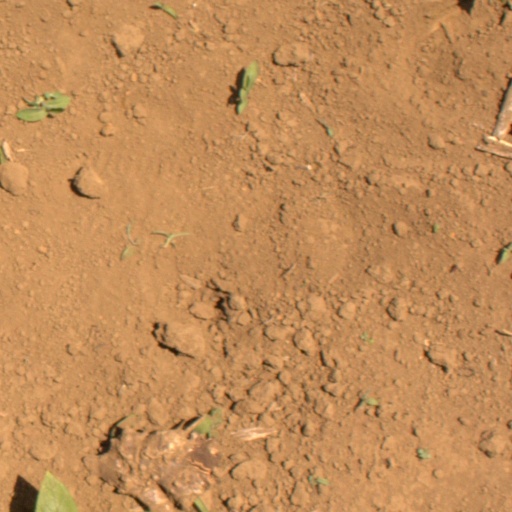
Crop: Jerusalem artichoke